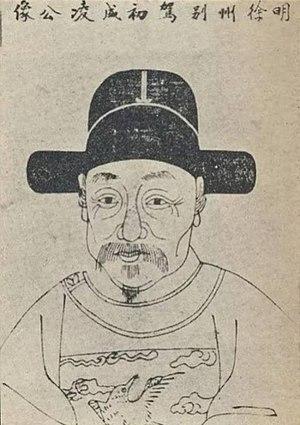
Ling Mengchu, né en 1580 dans la préfecture de Huzhou, mort en 1644, est un écrivain chinois et éditeur de la dynastie des Ming. Il a publié des histoires courtes en langue vulgaire, en deux volumes, le Pai'an jingqi.
Le Pai'an jingqi, ou Er Pai, est un recueil en deux volumes, parus en 1628 et 1633, sous le règne de Chongzhen, de la dynastie Ming, de contes en langue vulgaire de Ling Mengchu.